Gene Burns

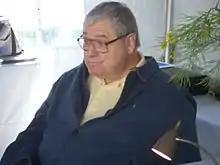
Radio talkshow host Gene Burns doing a remote from Napa California for "Dining Around with Gene Burns" in March 2006.

Gene Burns (December 3, 1940 – May 25, 2013) was an American talk radio host. He hosted "Dining Around with Gene Burns", a food wine and travel program, which aired Saturdays on NewsTalk 810 AM in San Francisco. He also hosted "The Gene Burns Program", a political and social commentary show, that aired on NewsTalk 810.